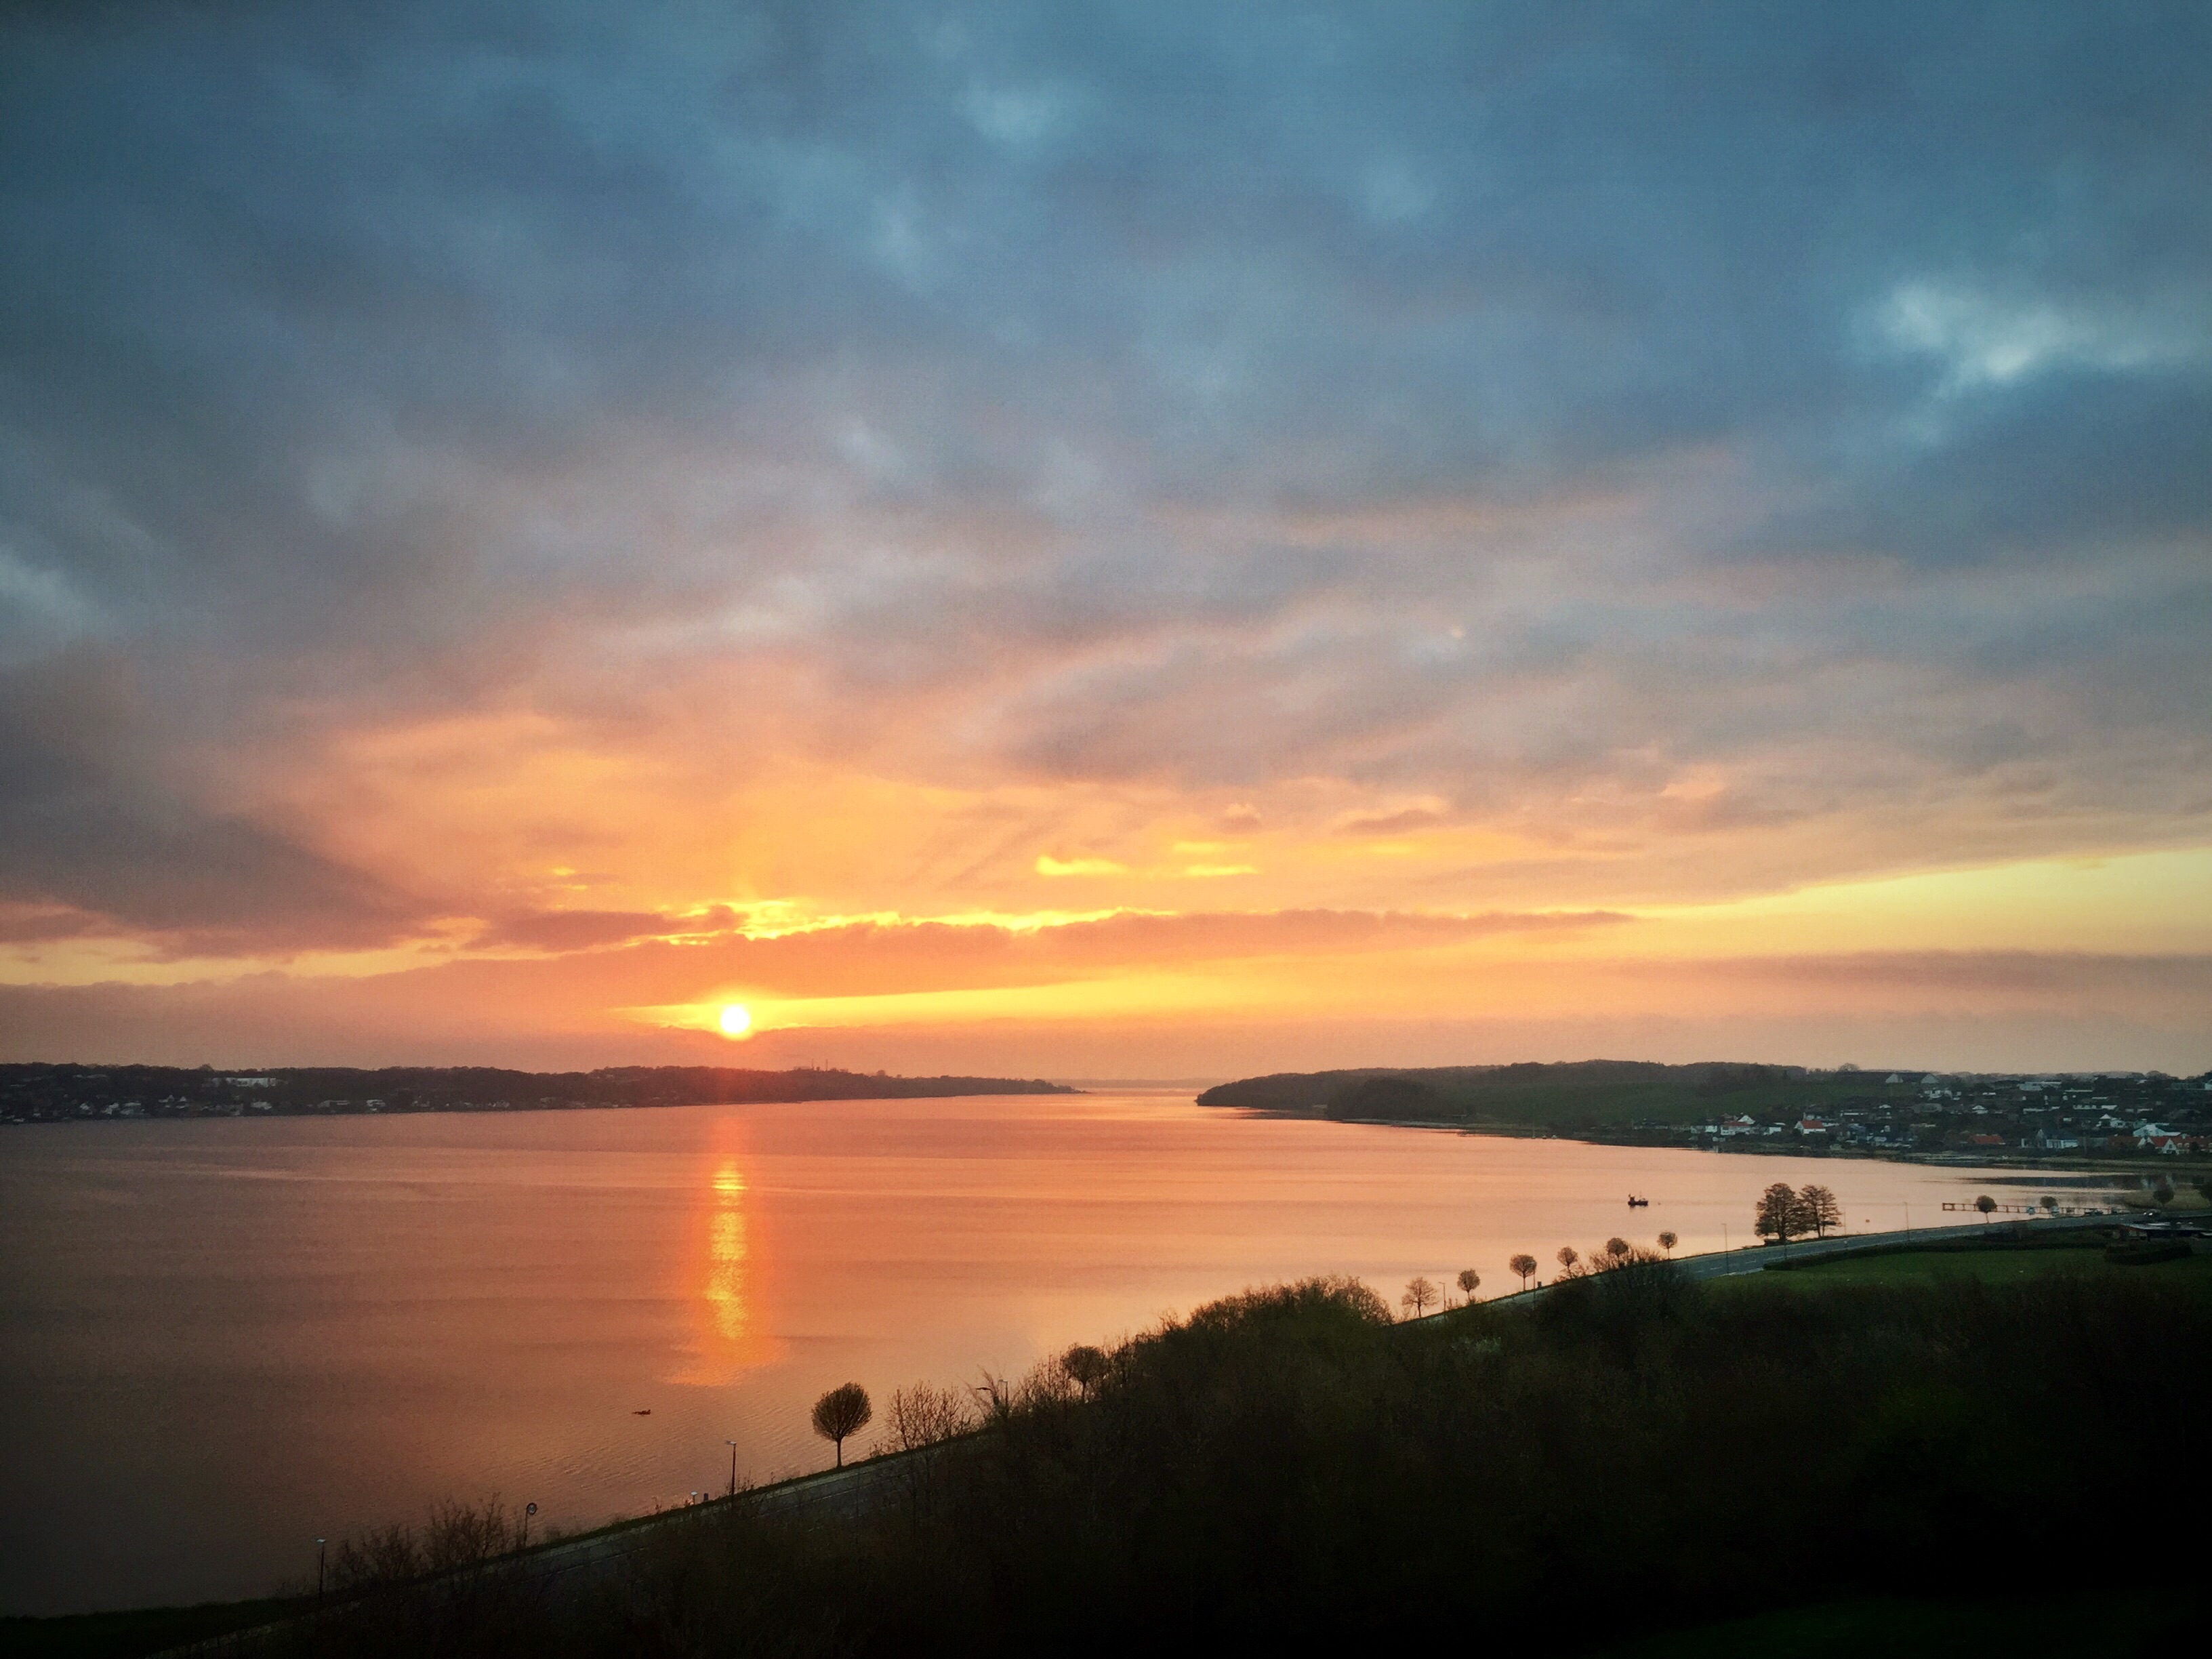
beach, sea, coast, ocean, horizon, cloud, sky, sun, sunrise, sunset, sunlight, morning, dawn, dusk, evening, bay, afterglow, red sky at morning